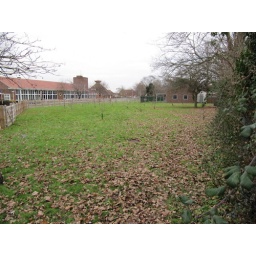
East Preston Junior School bought a couple of dozen mixed fruit trees to plant in their playground.